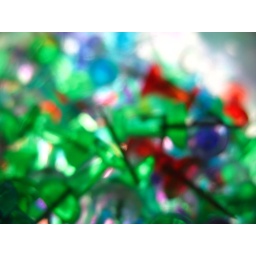
in my desk drawer